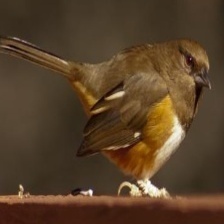
Species: EASTERN TOWEE
Scientific name: PIPILO ERYTHROPHTHALMUS